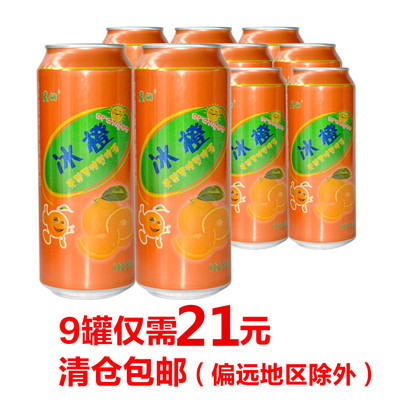
Label: metal